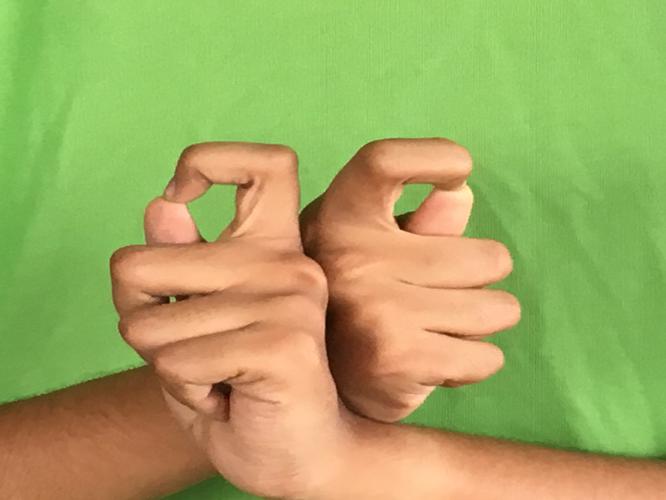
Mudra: Berunda
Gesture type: double_hand